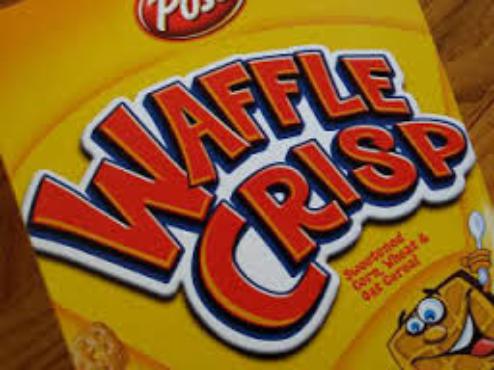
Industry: Food